The Emigsville Band

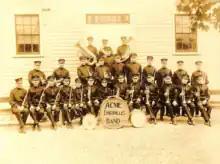
The Emigsville Band photographed circa 1920, shortly after the establishment of their Band Hall.

In 1918, the band purchased lumber from a company that had gone out of business in York. Hauling the wood by horse-drawn wagon, the band members built the Band Hall in its current location. The total cost of this effort was $1,800.